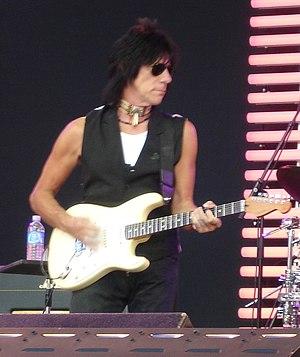
Cette liste regroupe les personnes nées à Londres.